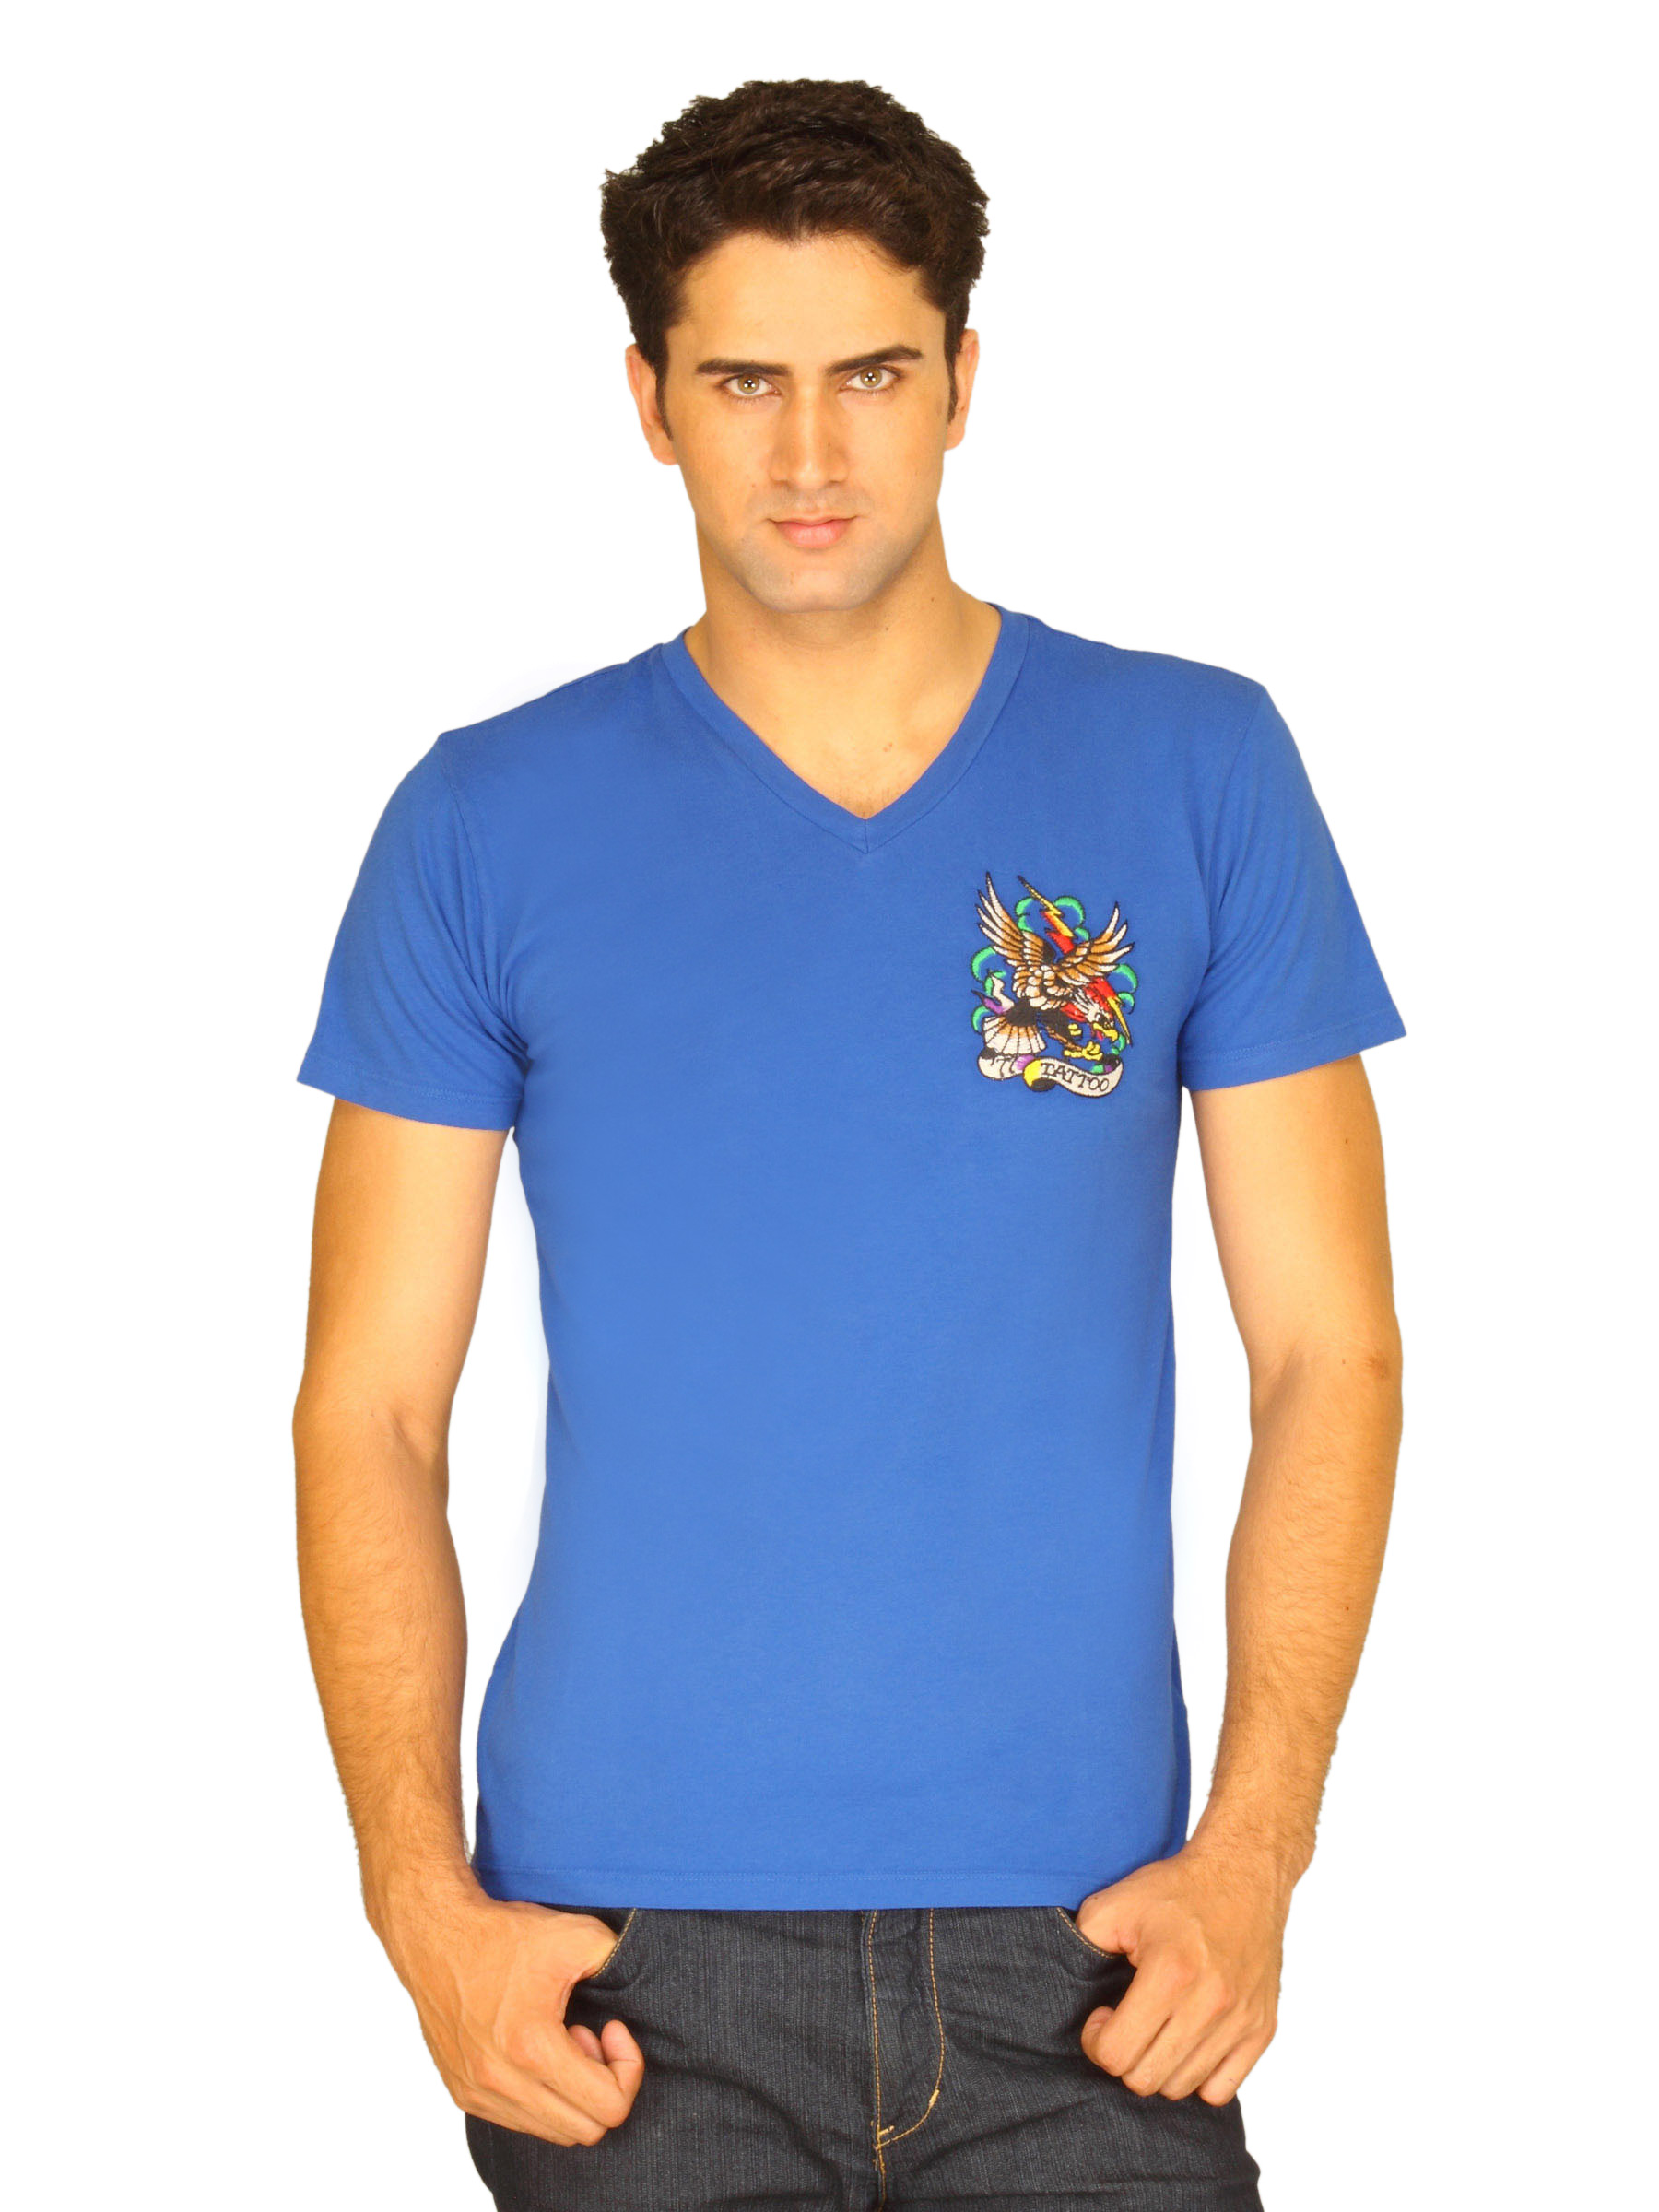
Ed Hardy Men's 77 Tattoo Eagle Blue T-shirt
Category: Apparel / Topwear / Tshirts
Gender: Men
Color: Blue
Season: Summer 2011
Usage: Casual